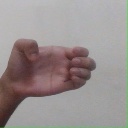
अक्षर: ख